Climate-adaptive building shell

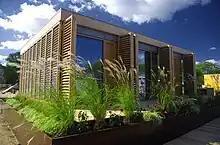
Intelligent facade with building-integrated photovoltaics on automated wood louvers for the TU Darmstadt's 2007 Solar Decathlon

As dynamic technologies, CABS can show different configurations over time, extending from seconds up to changes appreciable during the lifetime of the building. Thus, the four types of adaptations based on the time frame scales are seconds, minutes, hours, and seasons